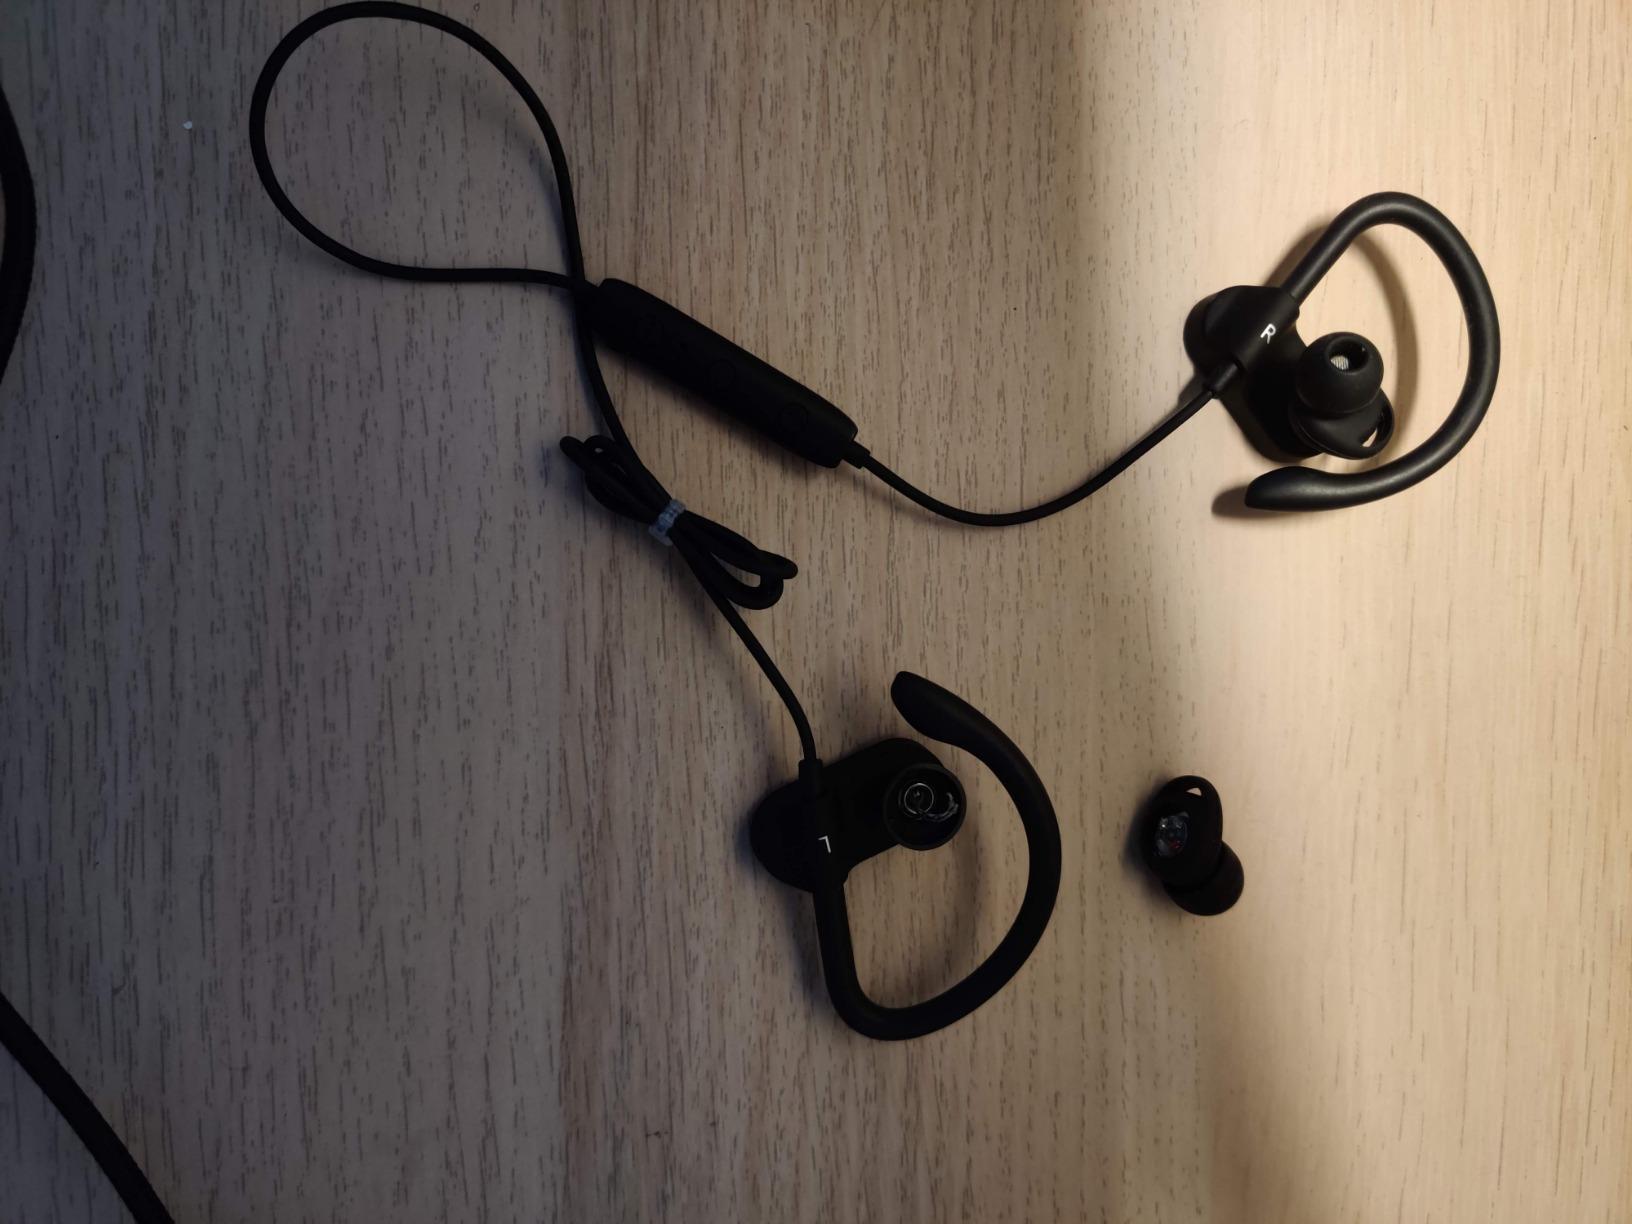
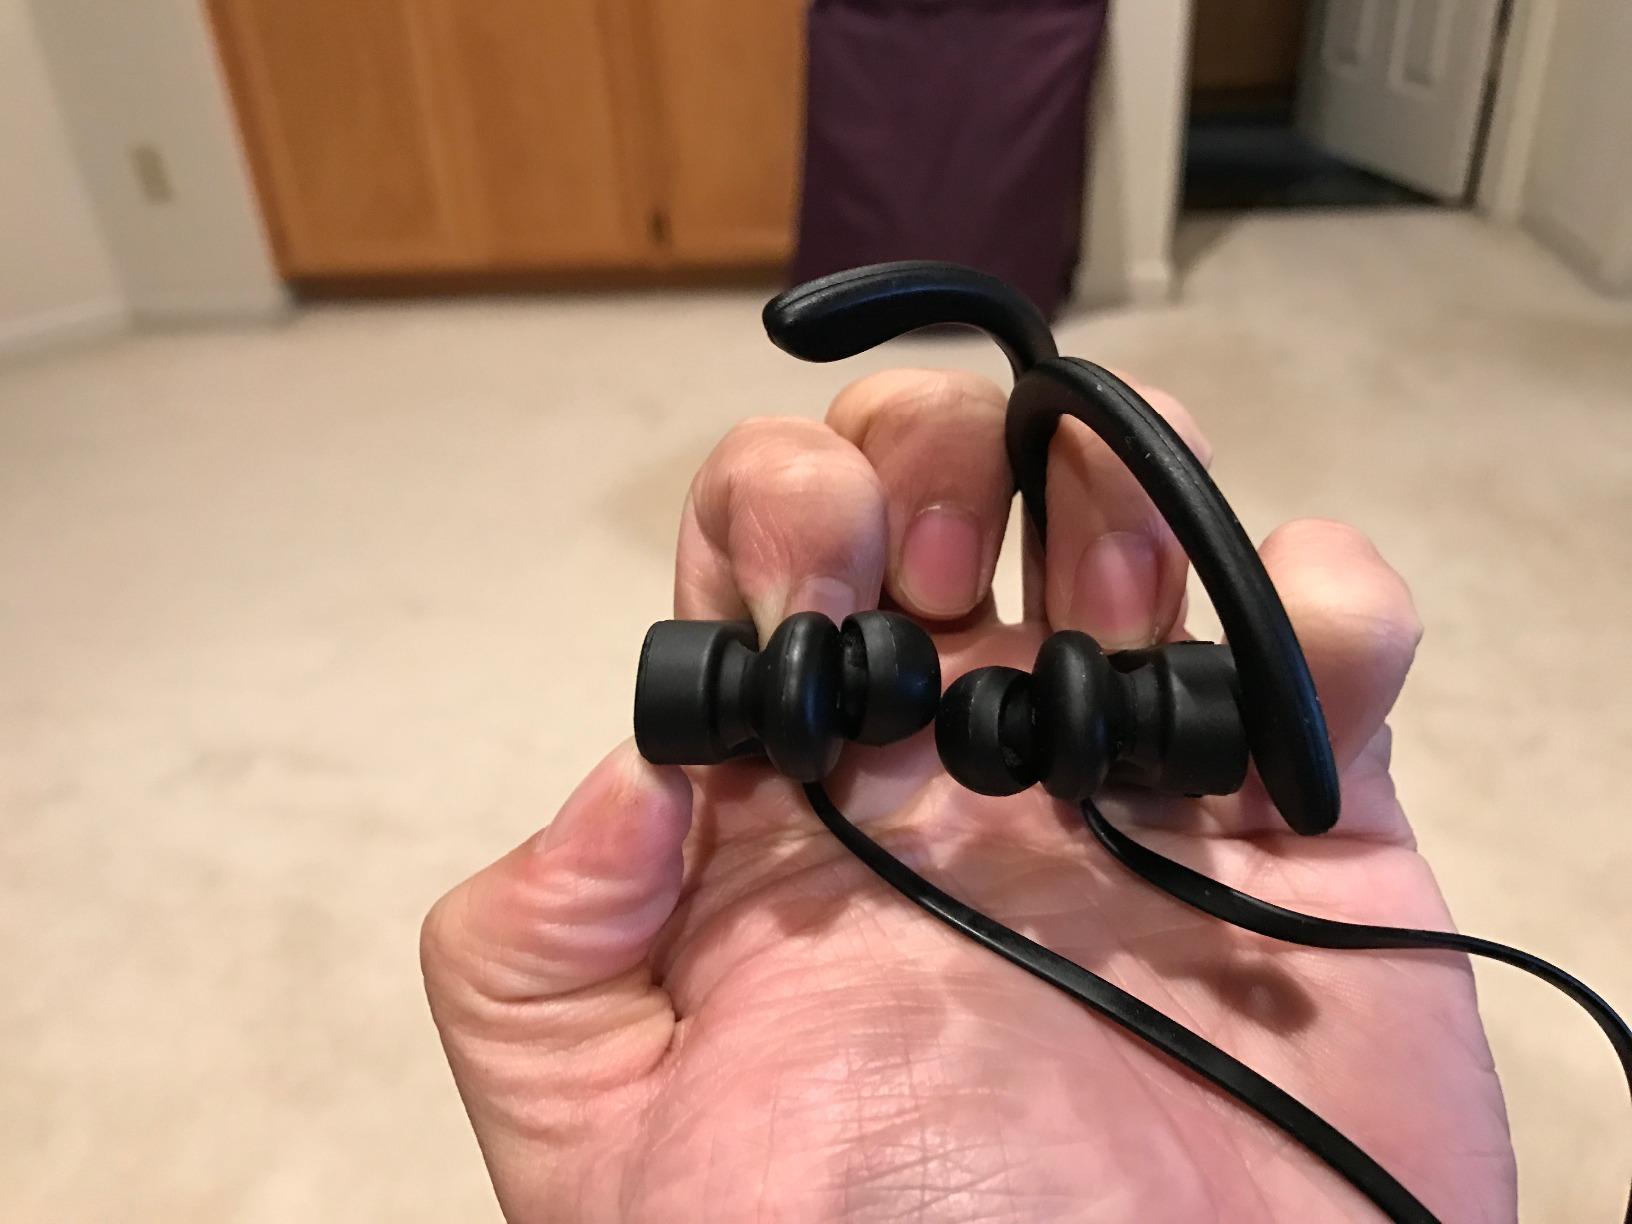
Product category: headphones
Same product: no